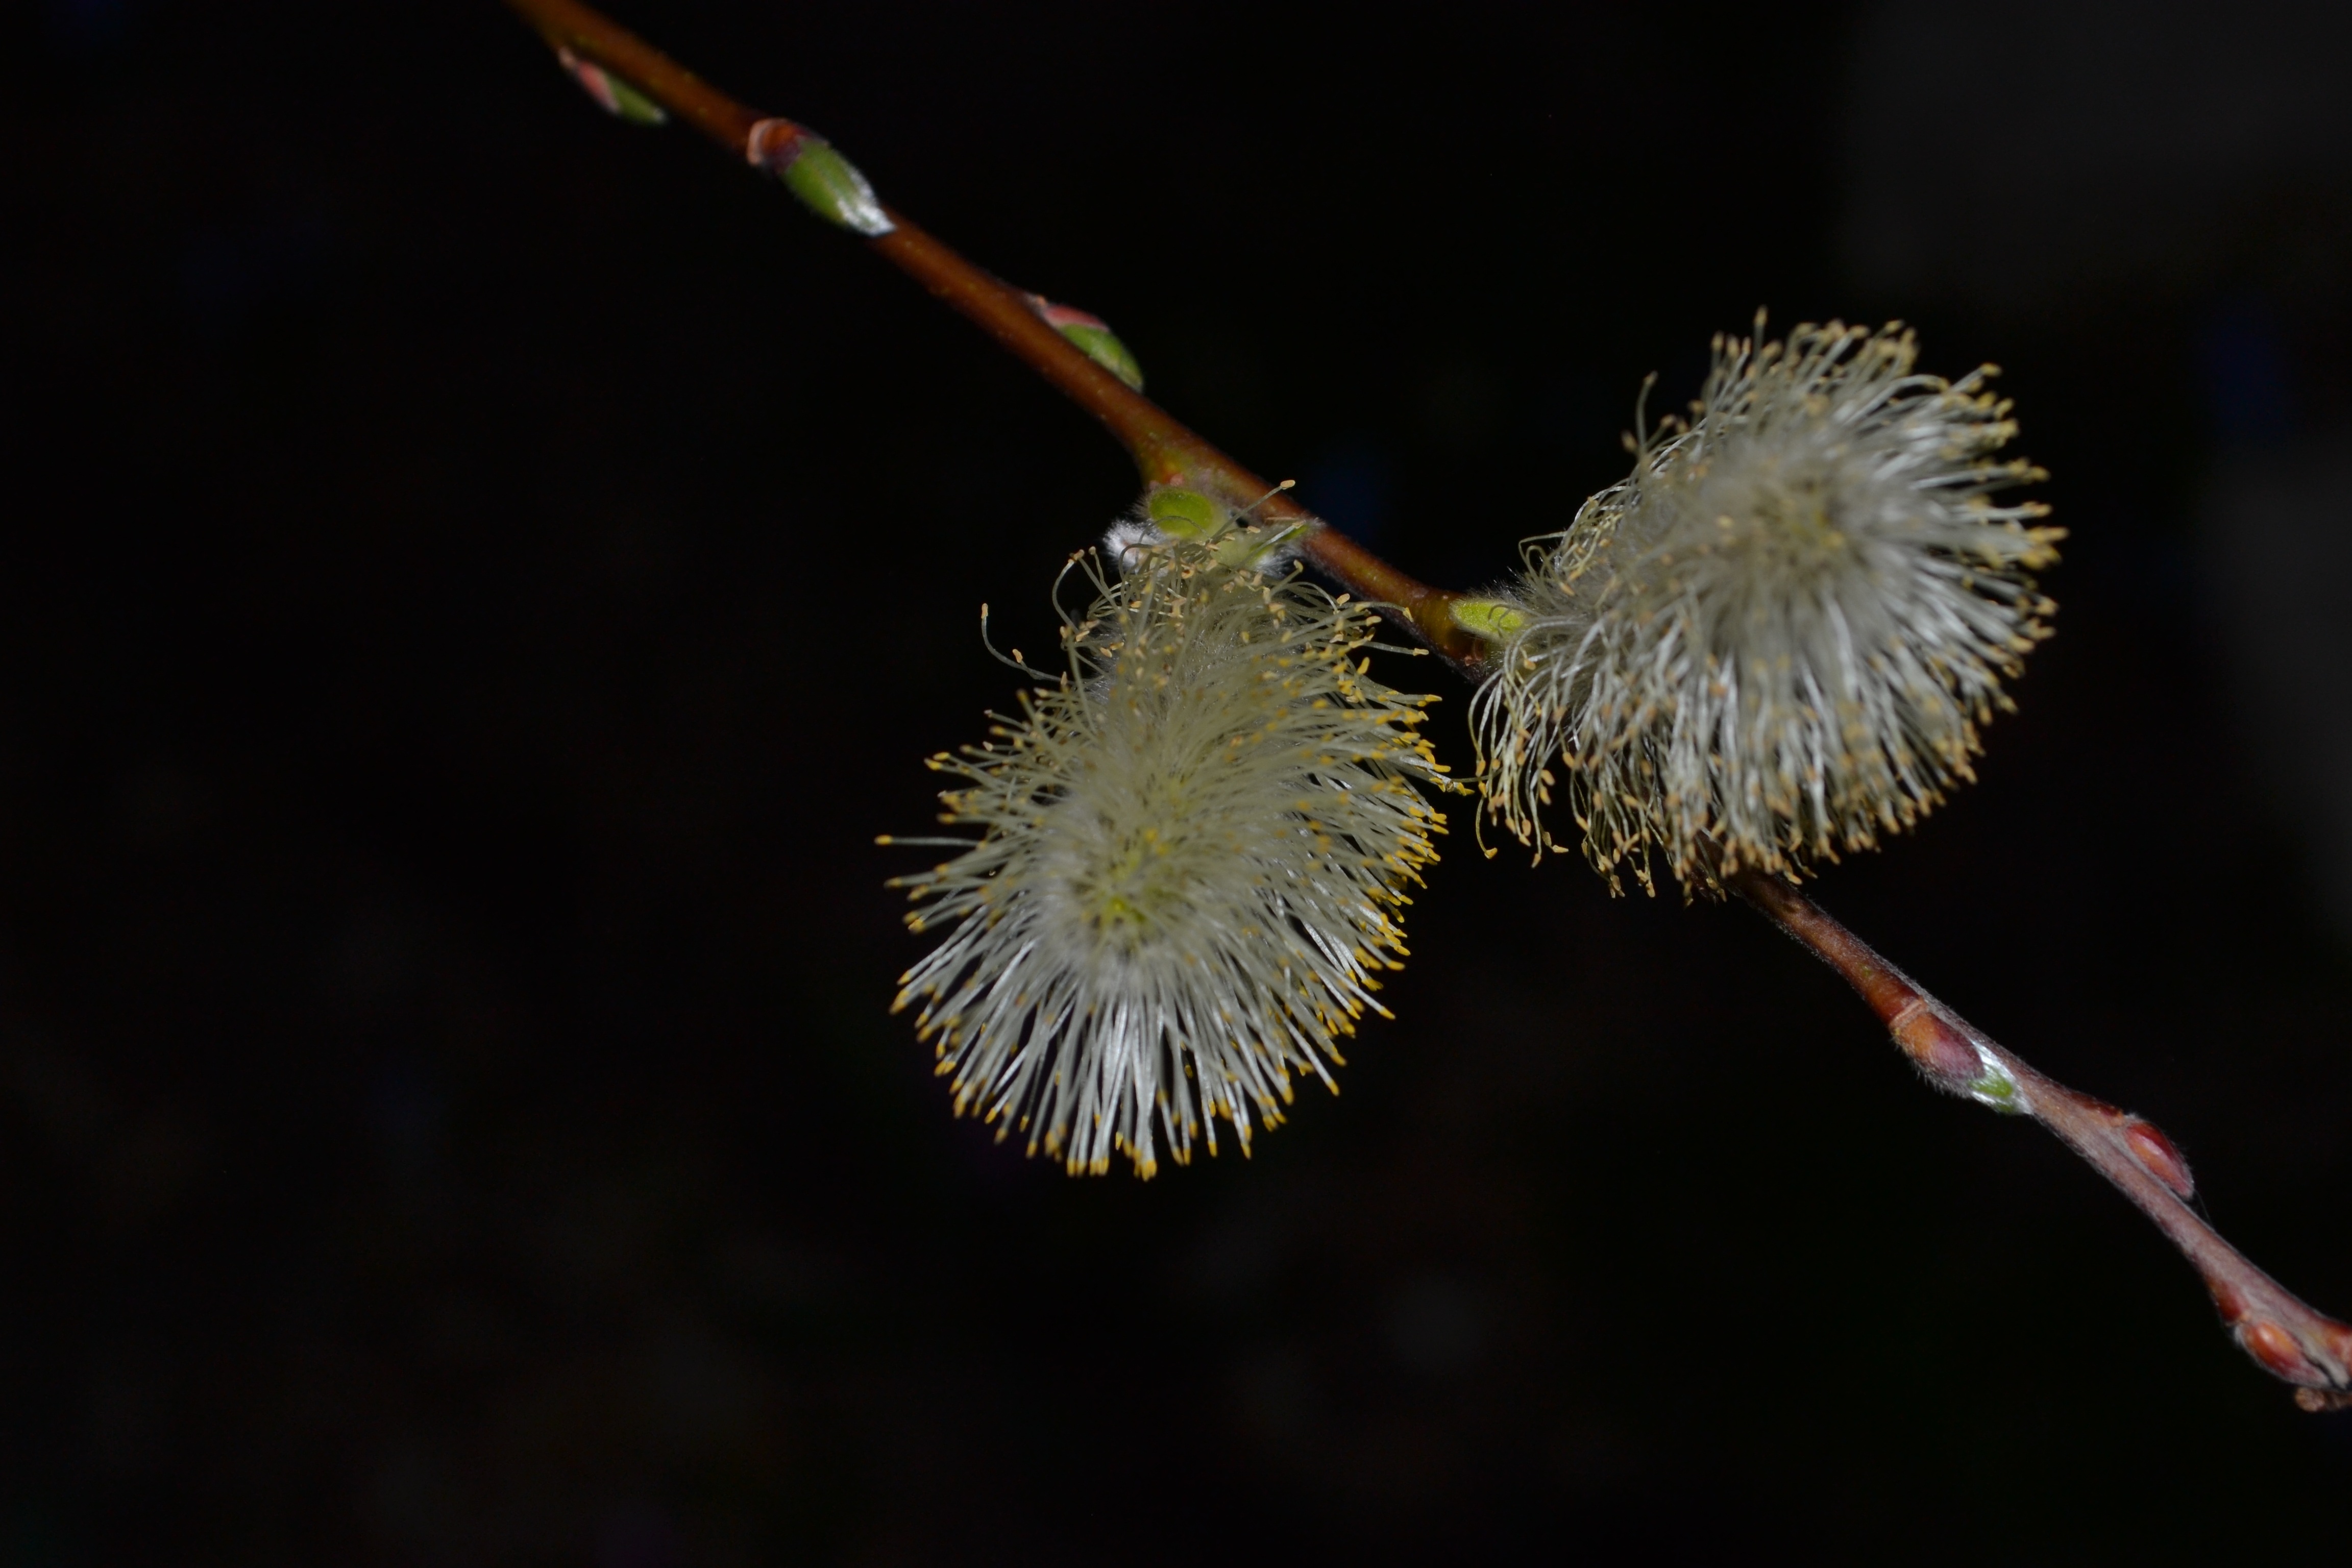
tree, branch, blossom, plant, photography, leaf, flower, spring, produce, botany, flora, twig, close up, willow, bud, macro photography, flowering plant, plant stem, land plant, thorns spines and prickles